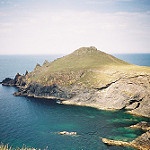
Scene: Outdoor